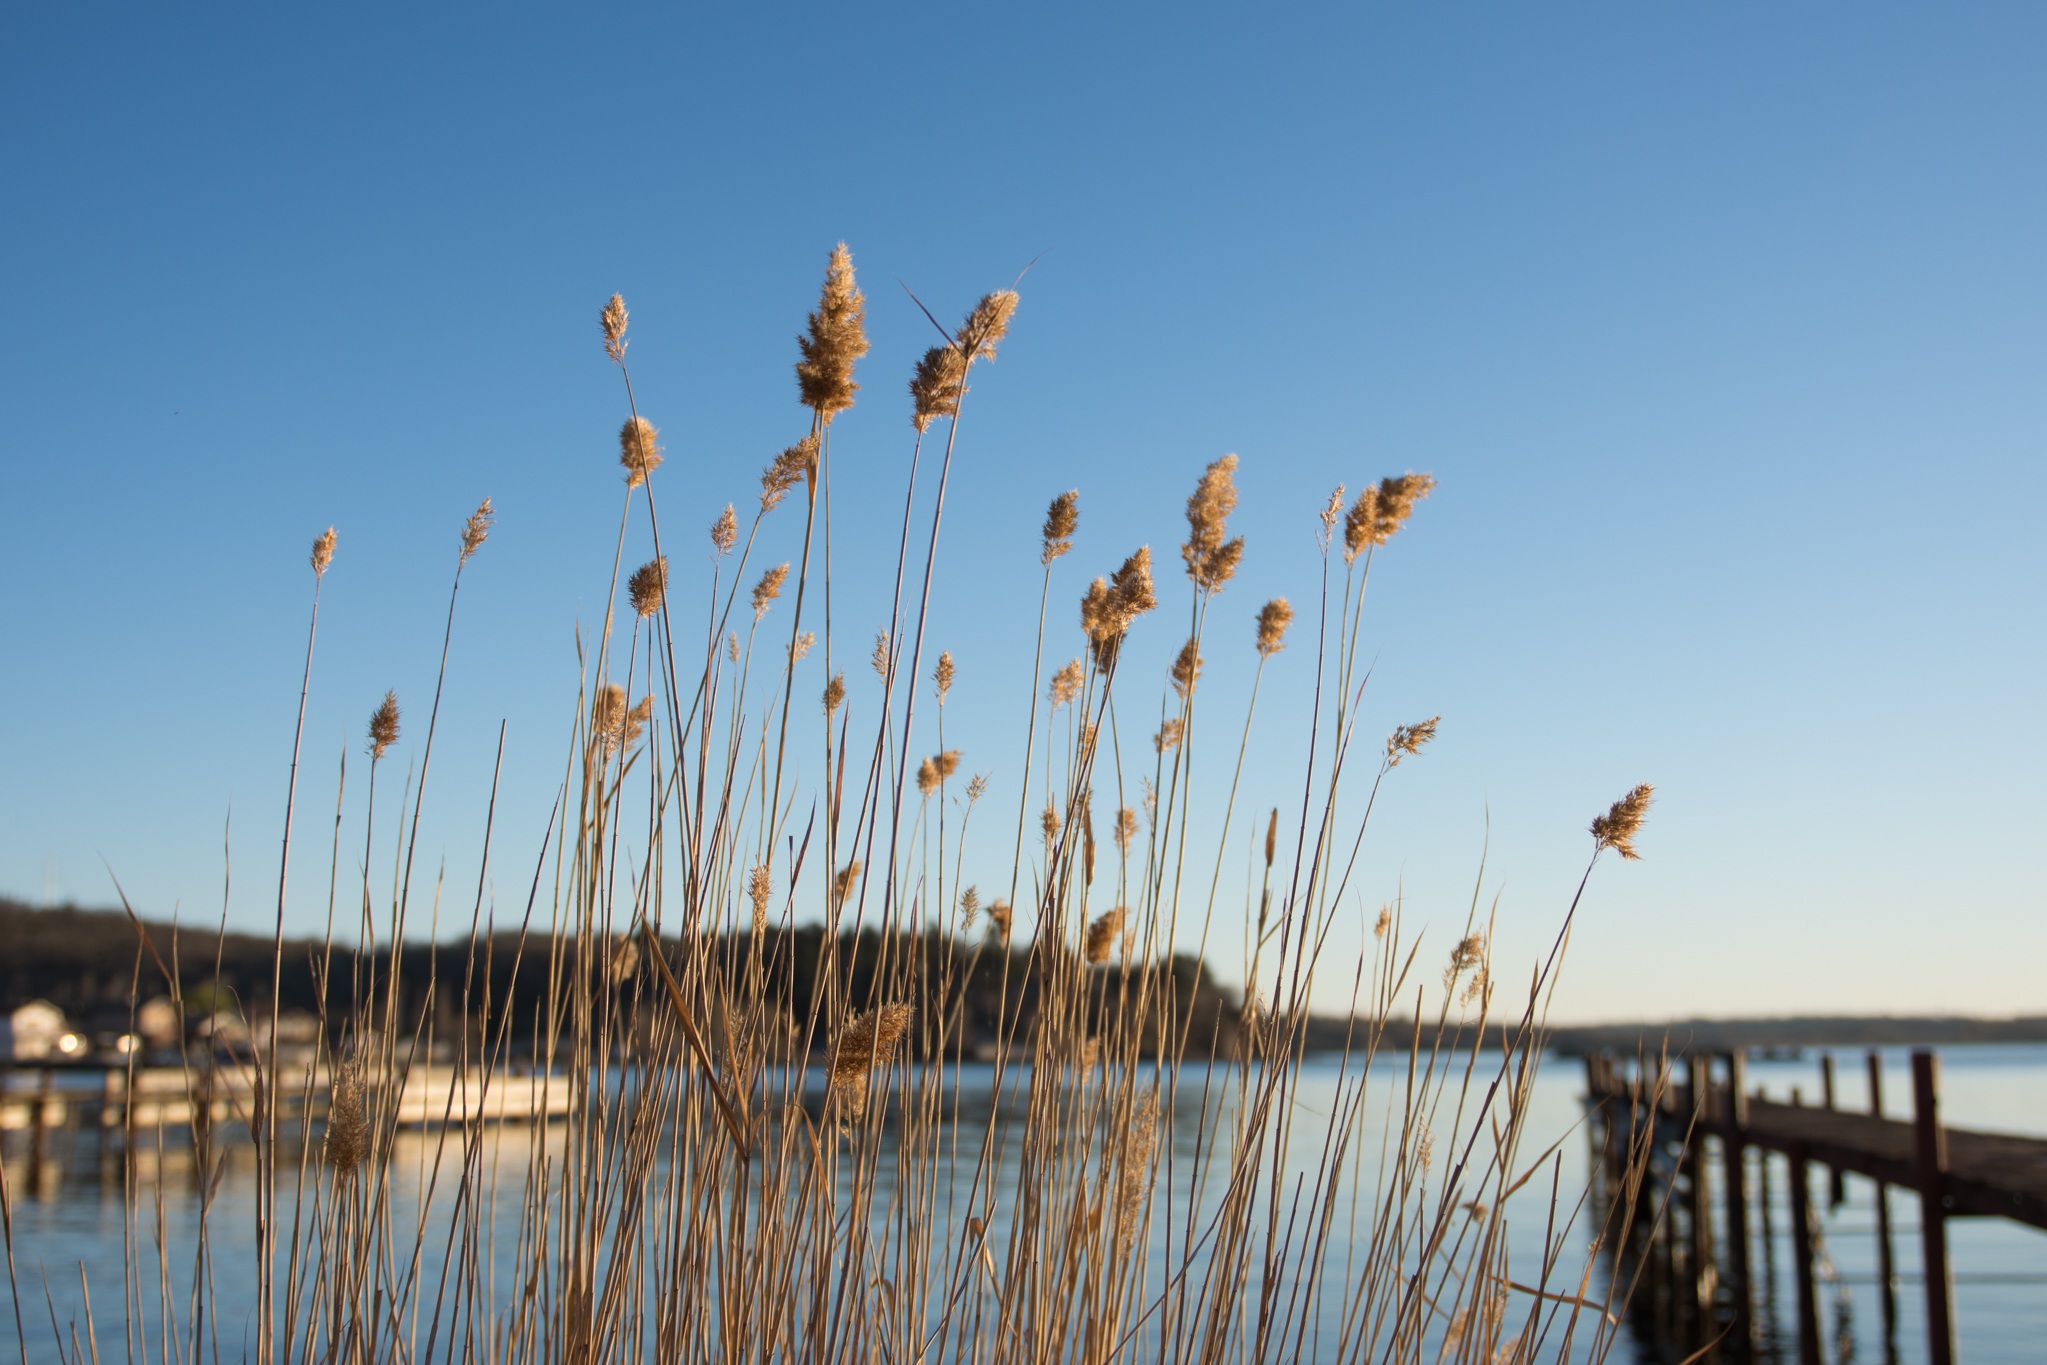
beach, sea, coast, water, nature, outdoor, sand, horizon, sky, sun, sunset, boat, sunlight, morning, shore, summer, vacation, coastline, reflection, relax, scenic, seascape, island, blue, sunny, relaxation, wetland, habitat, grass family